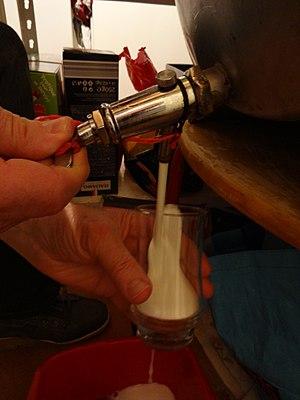
Tirage de la chèvre
La chèvre est une boisson alcoolisée mousseuse obtenue par fermentation sous pression de jus de pomme ou de raisin.originaire de haute Savoie fait à base de jus de pomme et de poire pressé et mélangé à du rhum ambré et du Sucre dans un fut en bois ou dans un fut en inox à haute pression appeler aussi cidre forcé c'est une boisson sucrée et délicieuse inventé par nos ancêtres paysans à boire avec modération